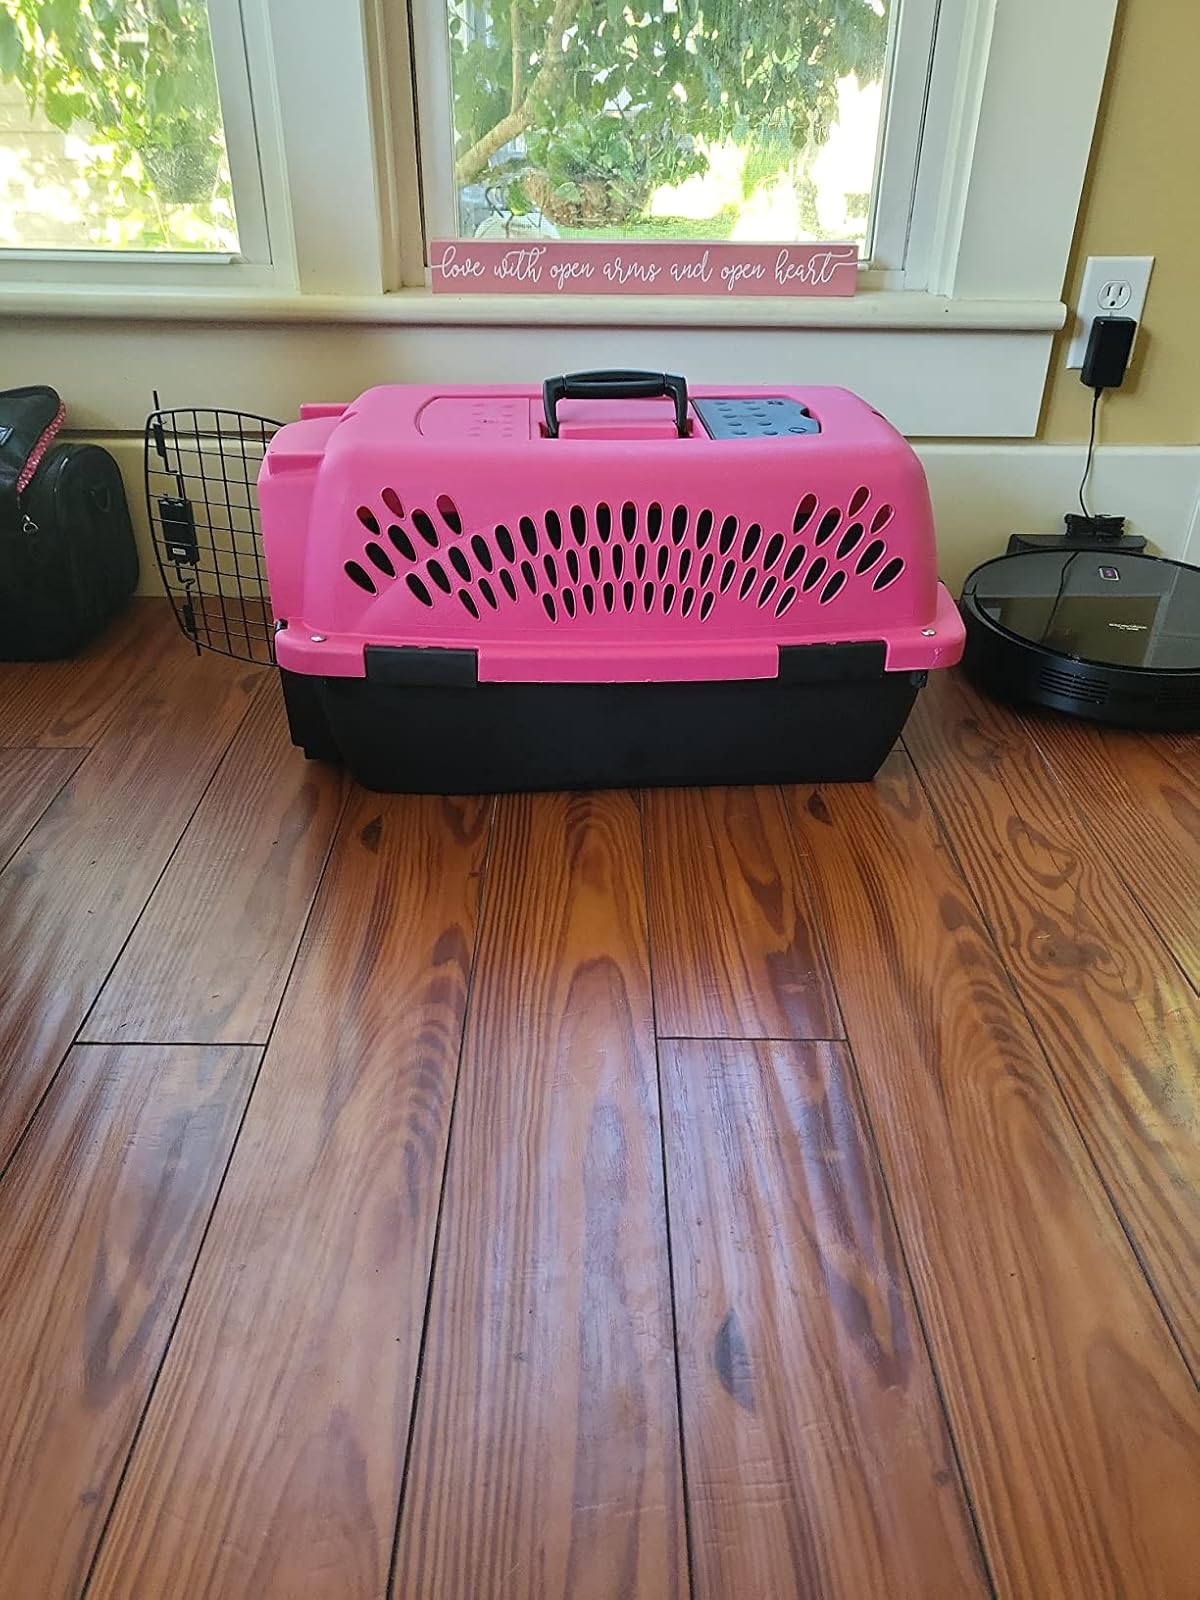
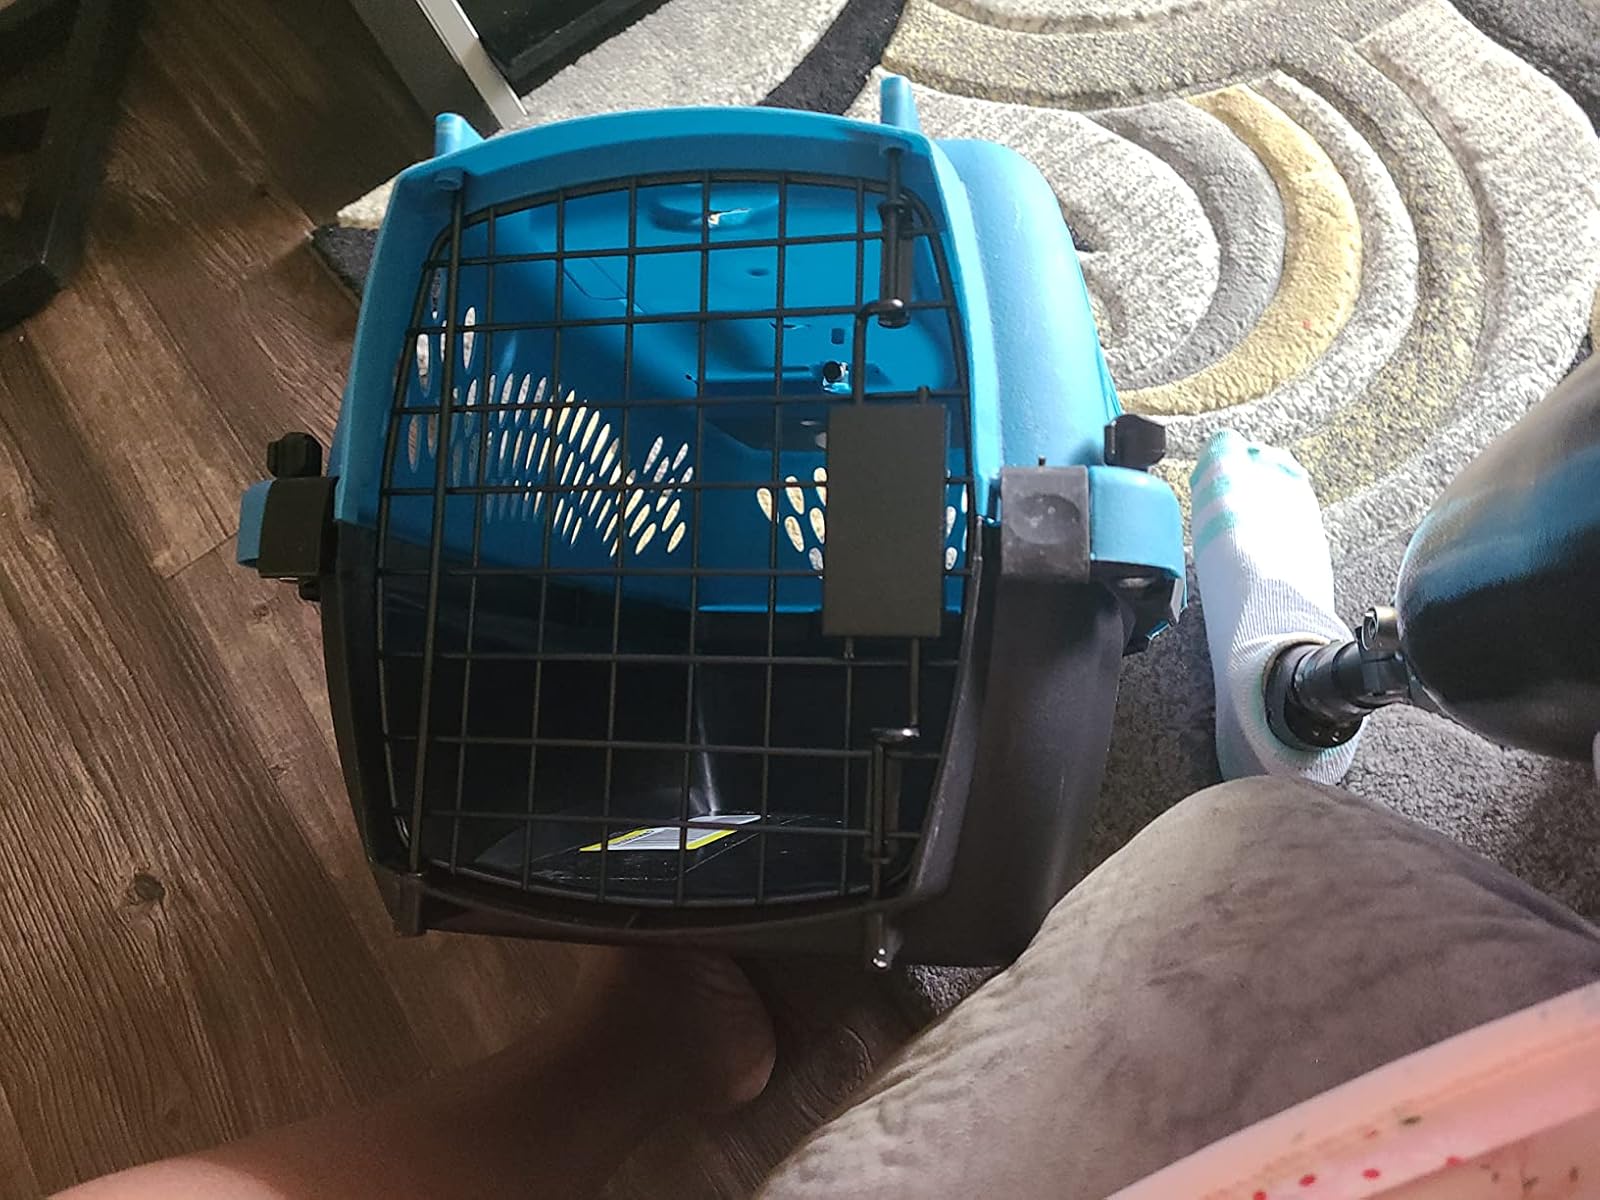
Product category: items_kennel
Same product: no